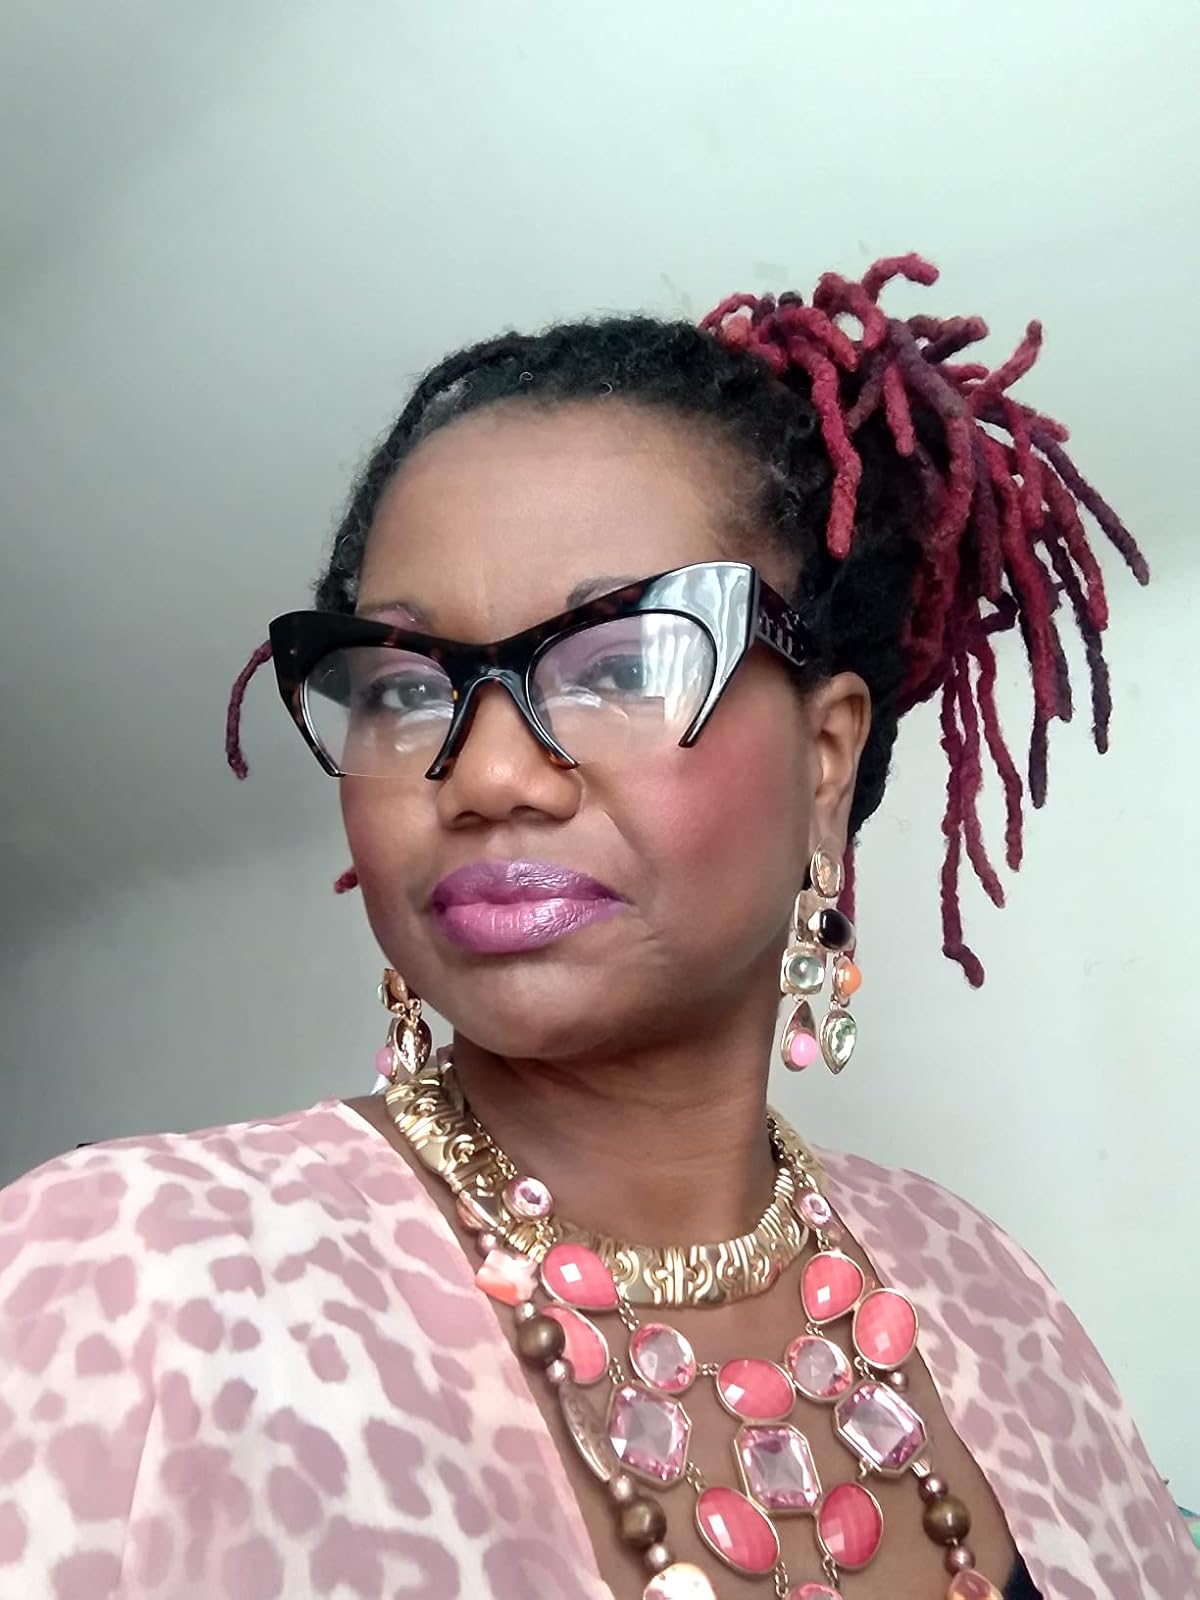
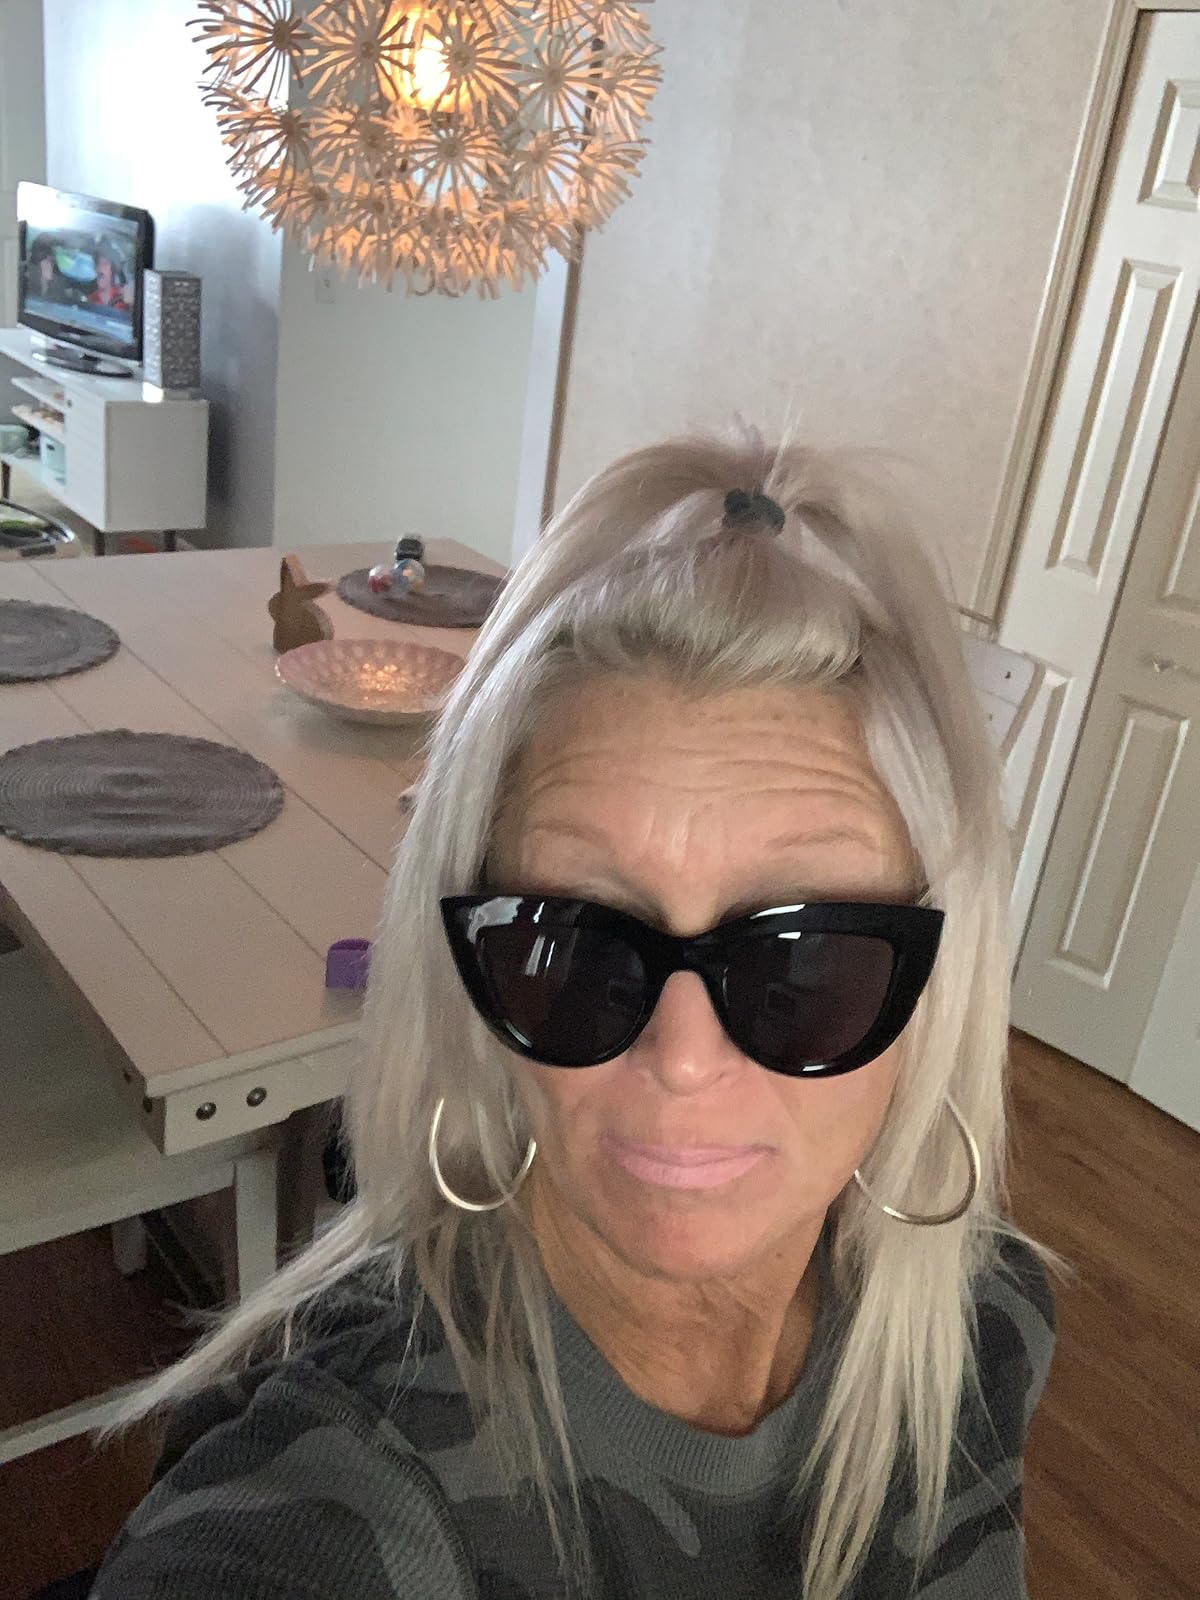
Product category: accessories_sunglasses
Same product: no